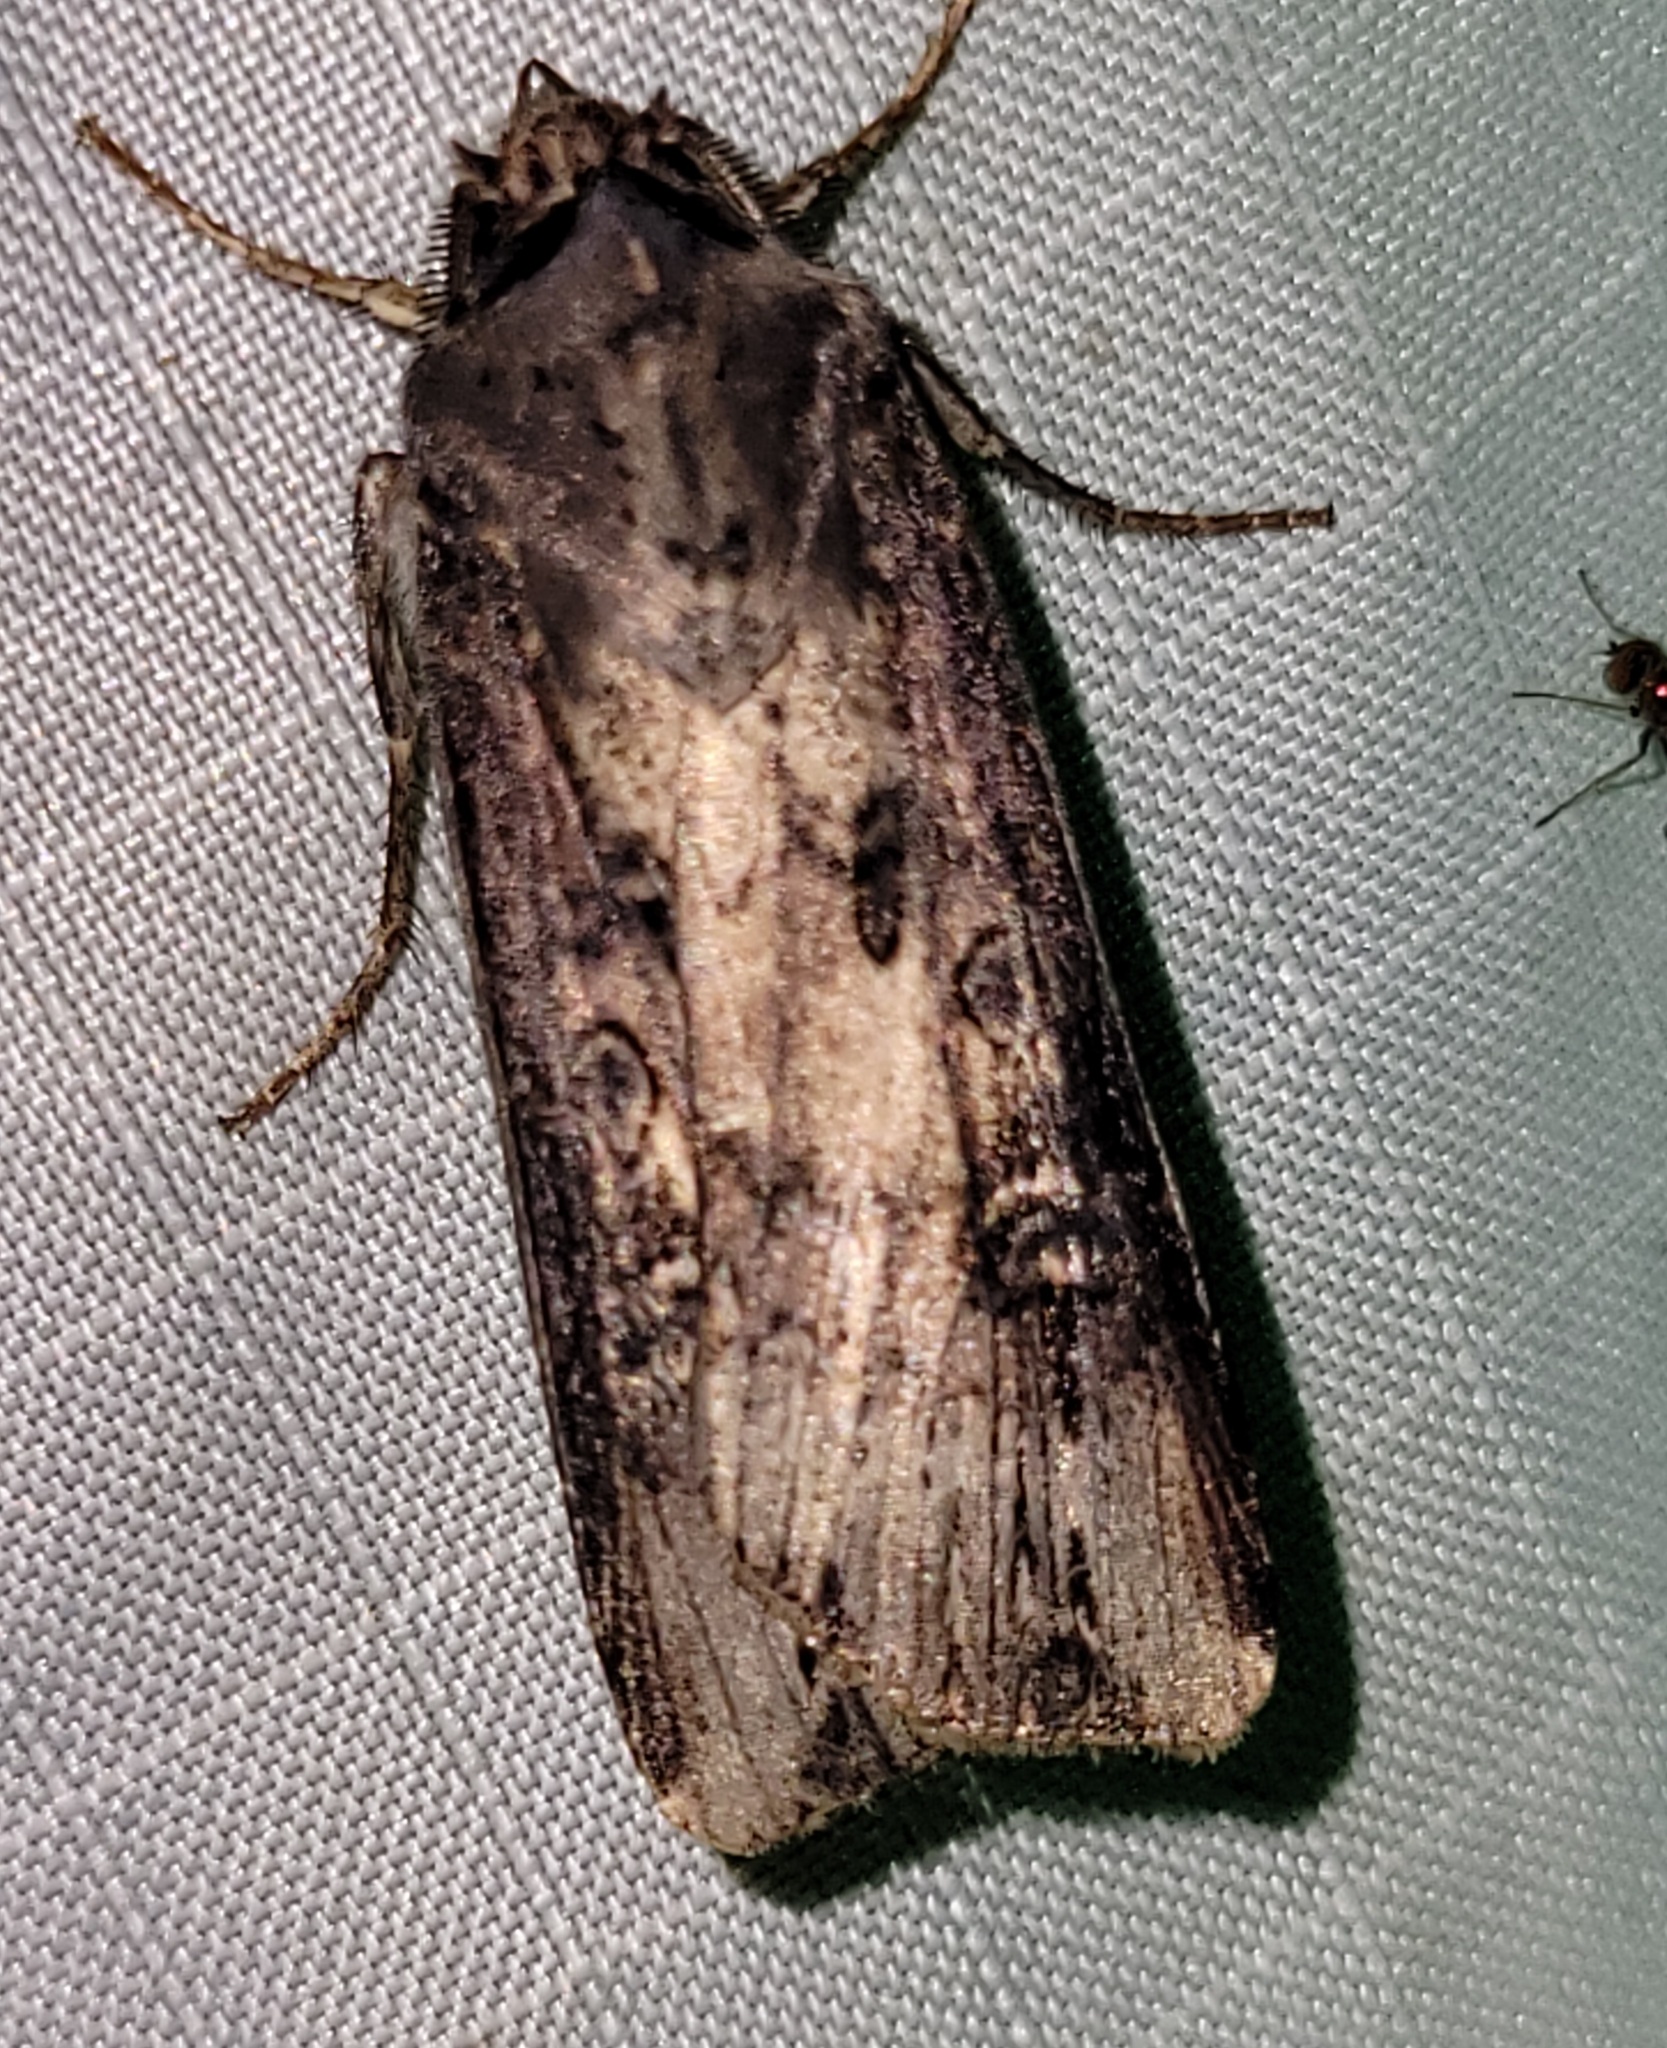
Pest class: cutworms